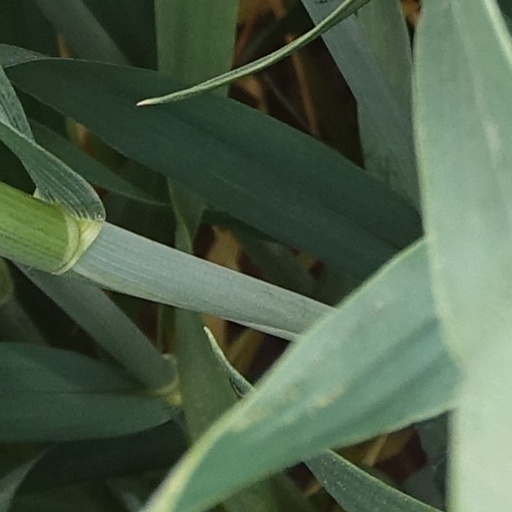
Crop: wheat